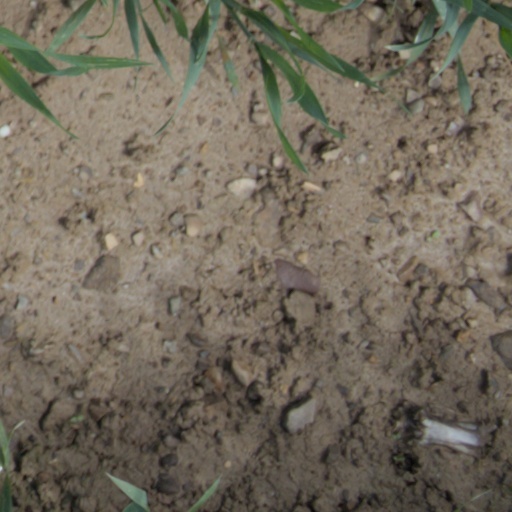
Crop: wheat